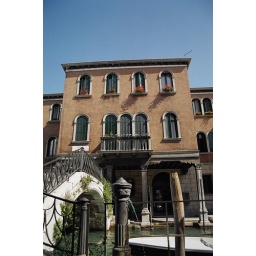
Building in Murano with glass flowers in the second floor flower boxes.